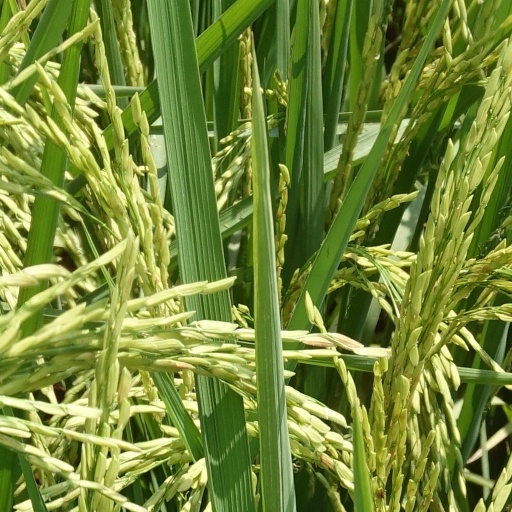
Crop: rice